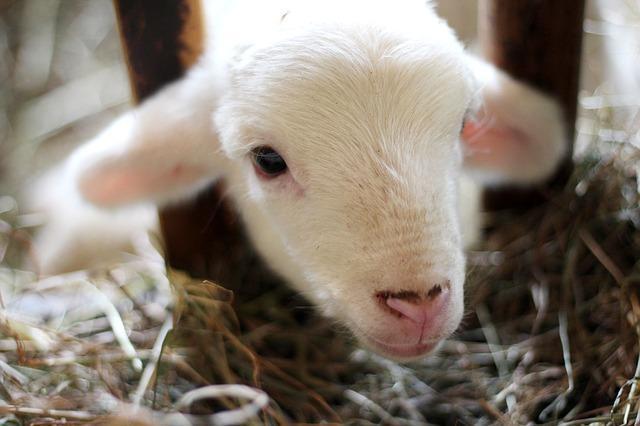
sheep